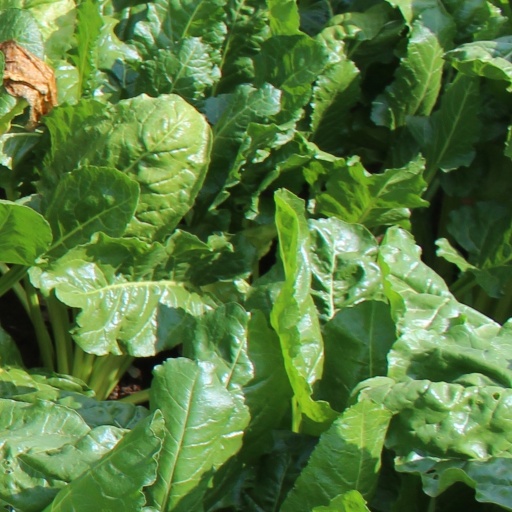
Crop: sugar beet